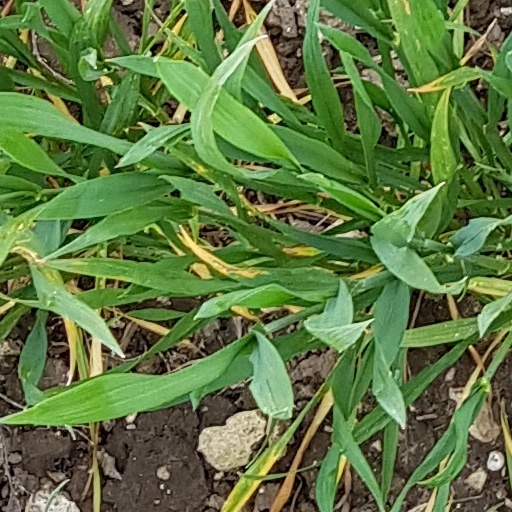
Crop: wheat